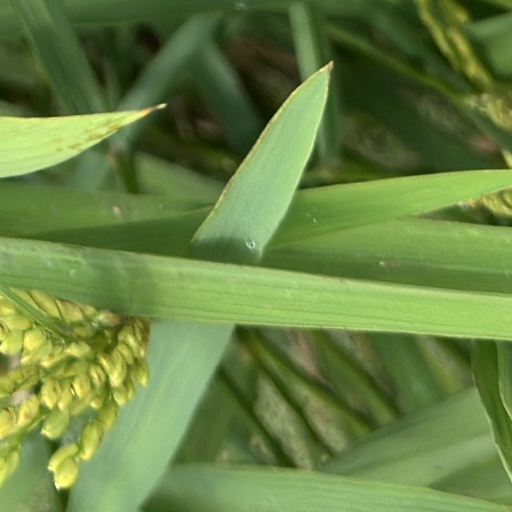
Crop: rice